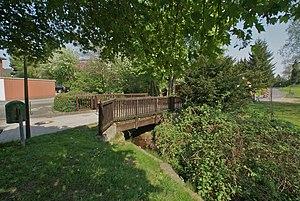
Oststeinbek, Allemagne: Pont de bois sur la rivière Forellenbach